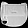
Label: Bag